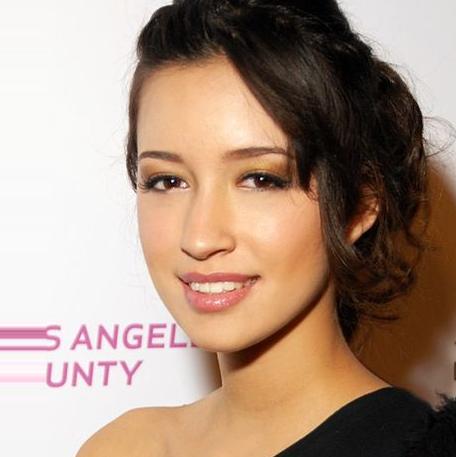
Age: 18